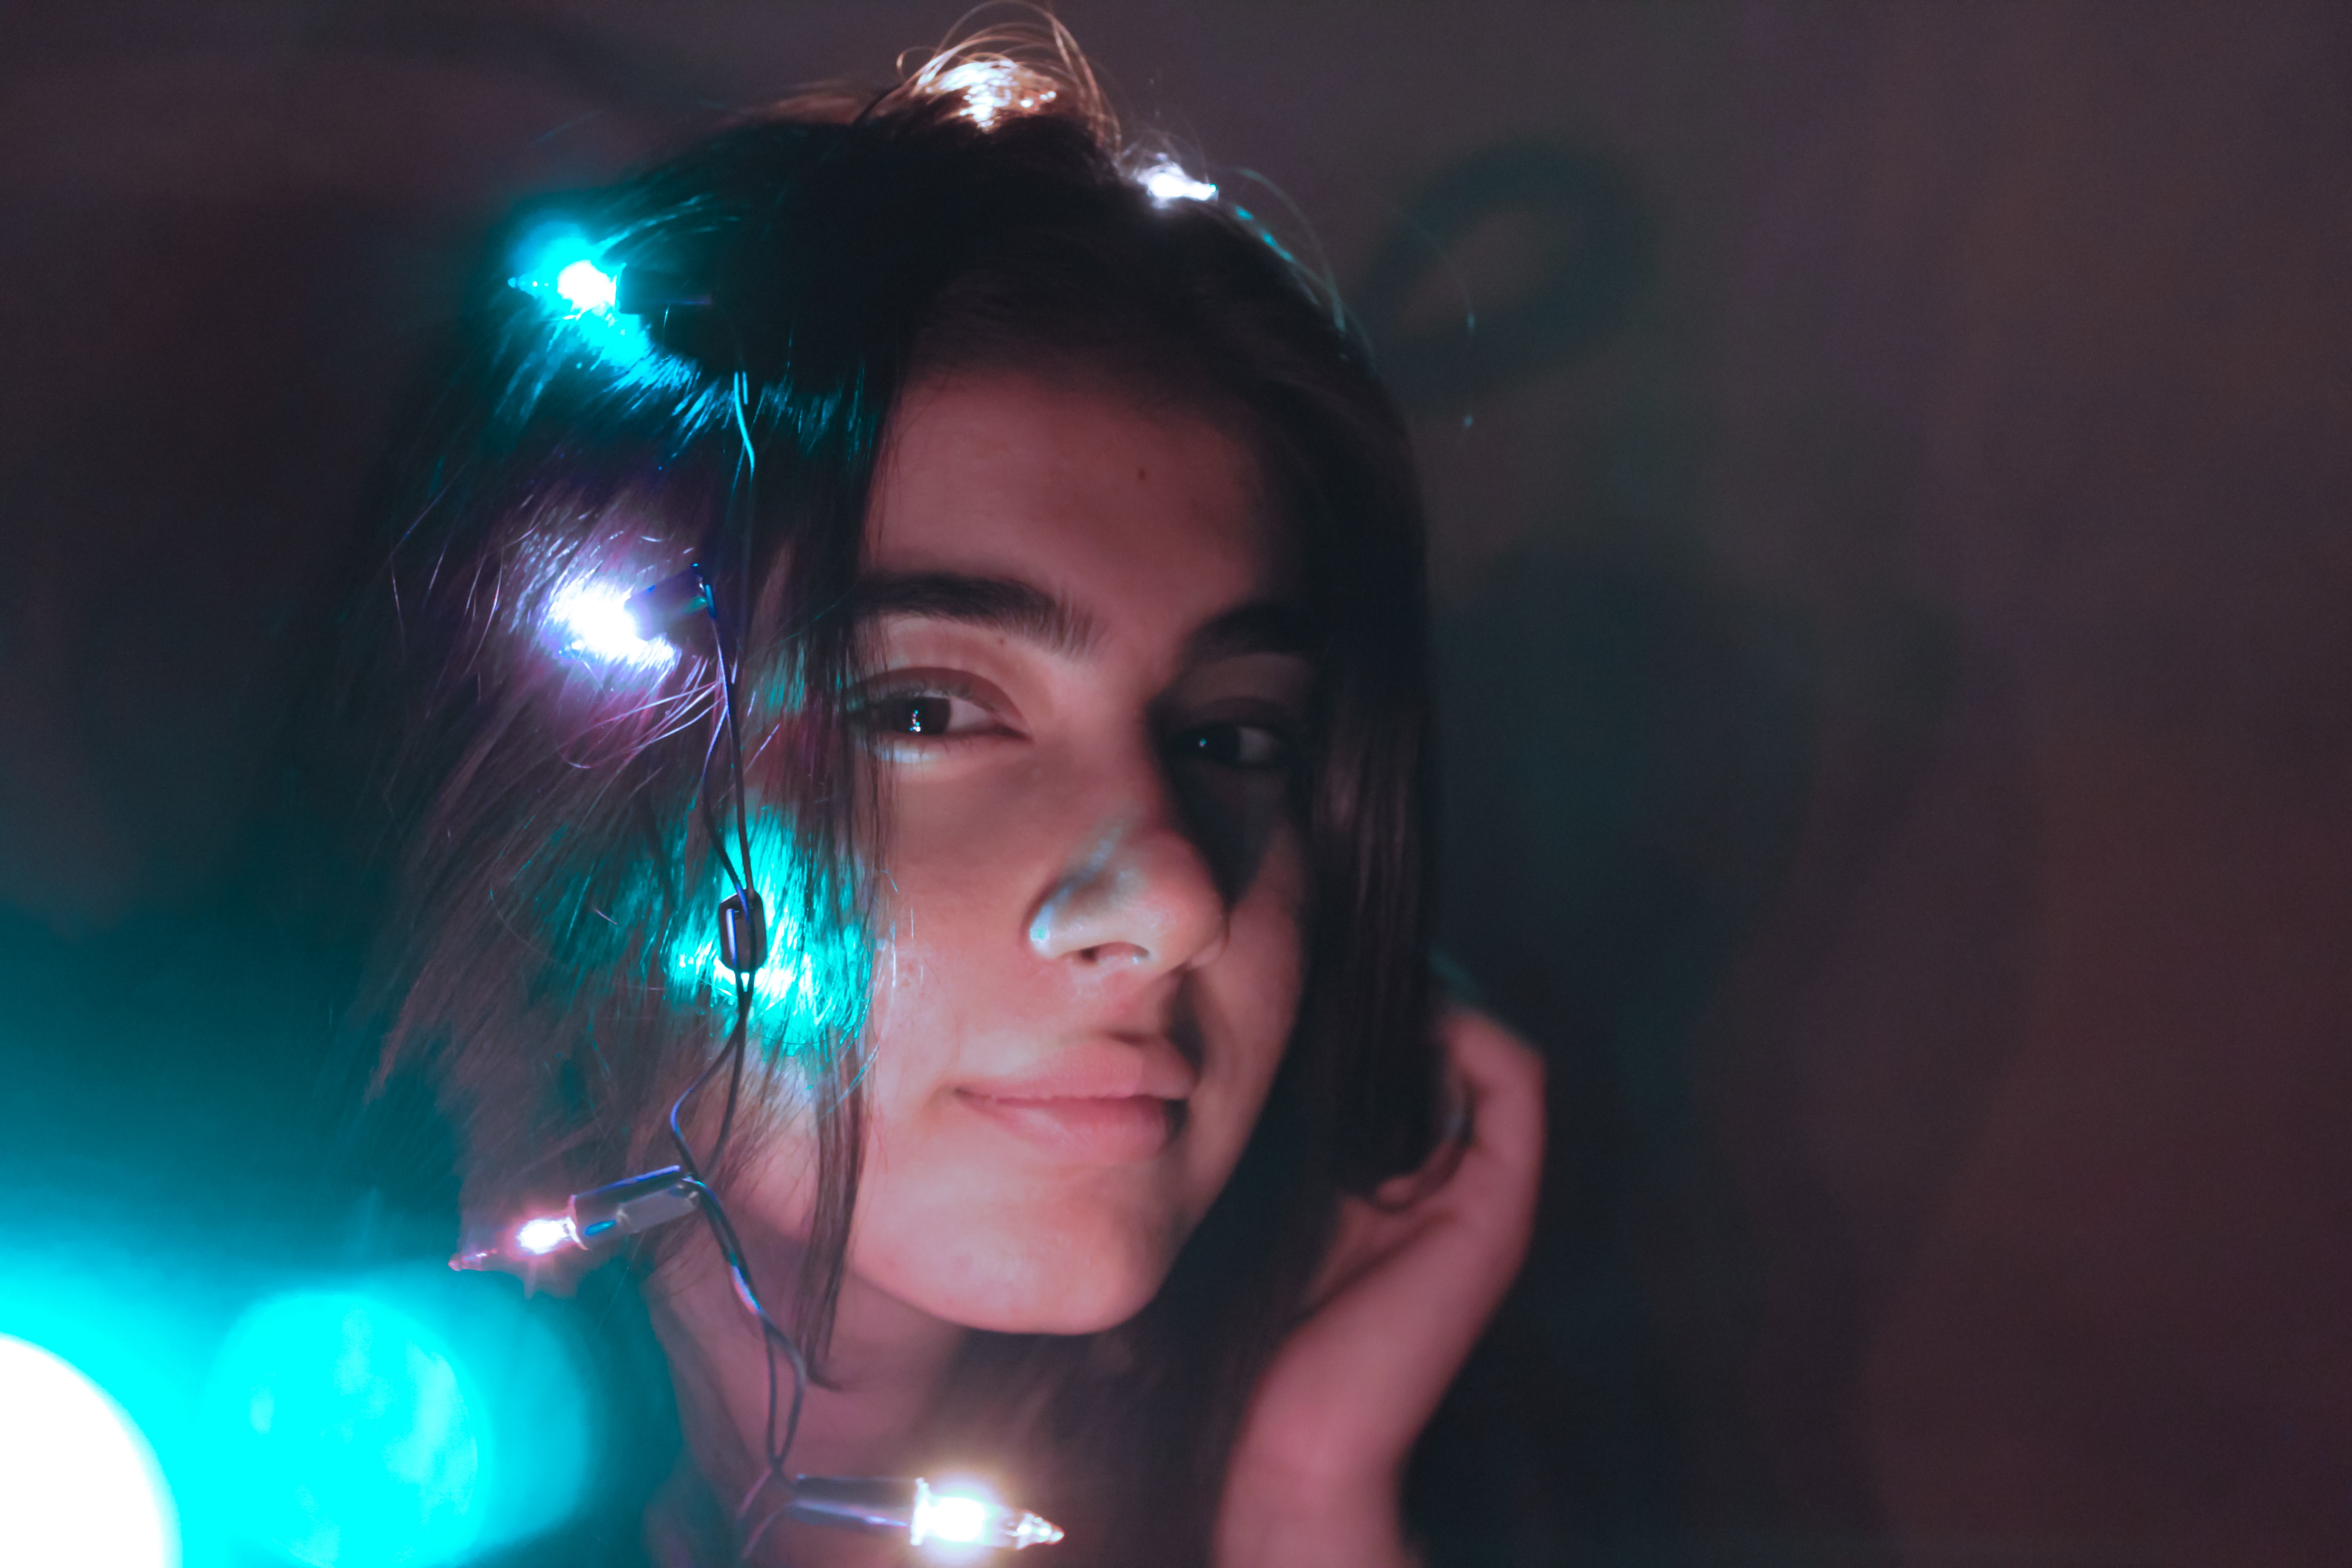
face, hair, blue, light, head, eyebrow, beauty, forehead, lip, hairstyle, lighting, eye, black hair, fun, cool, human, ear, brown hair, mouth, photography, darkness, long hair, flash photography, eyelash